Quilcene, Washington

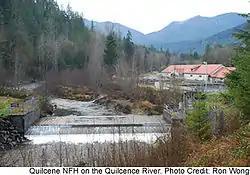
USFWS Quilcene National Fish Hatchery

Quilcene is located in eastern Jefferson County at the north end of Quilcene Bay, an arm of Dabob Bay, which extends north from Hood Canal. The Big Quilcene River forms the southern edge of the community, and the Little Quilcene River forms the northeastern edge; both arise in the Olympic Mountains to the west and flow past the town into Quilcene Bay.